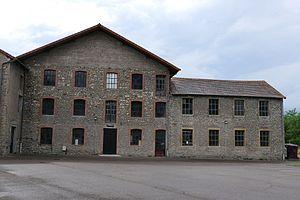
Molinet, bâtiments de l'ancienne poterie de la Broche
Molinet est une commune française, située dans le département de l'Allier en région Auvergne-Rhône-Alpes.